Hew Dalrymple Ross

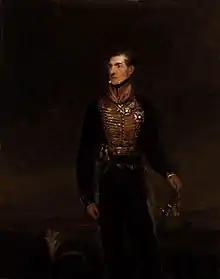
Portrait by William Salter (oil on canvas, 1834–1840)

Field Marshal Sir Hew Dalrymple Ross, (5 July 177910 December 1868) was a British Army officer. After seeing active service during the Irish Rebellion of 1798, he fought as a troop commander in many of the battles of the Peninsular War and the Hundred Days. He went on to become the Artillery Commander, Northern District with delegated command over all the forces of the four northern counties before being promoted to Deputy Adjutant-General, Royal Artillery. Ross was the last person to hold the title of Lieutenant-General of the Ordnance, assuming responsibility for the artillery component sent to take part in the Crimean War under Lord Raglan. After the war he served as Master Gunner, St James's Park, a senior ceremonial post in the Royal Artillery.